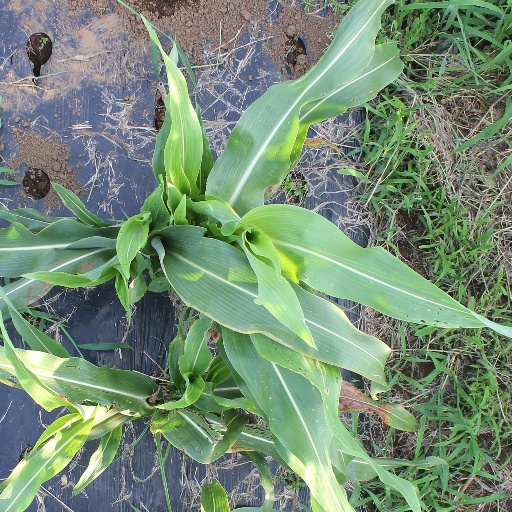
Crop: sorghum